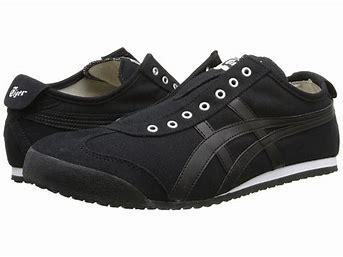
Brand: Asics
Model: Onitsuka Tiger Mexico 66